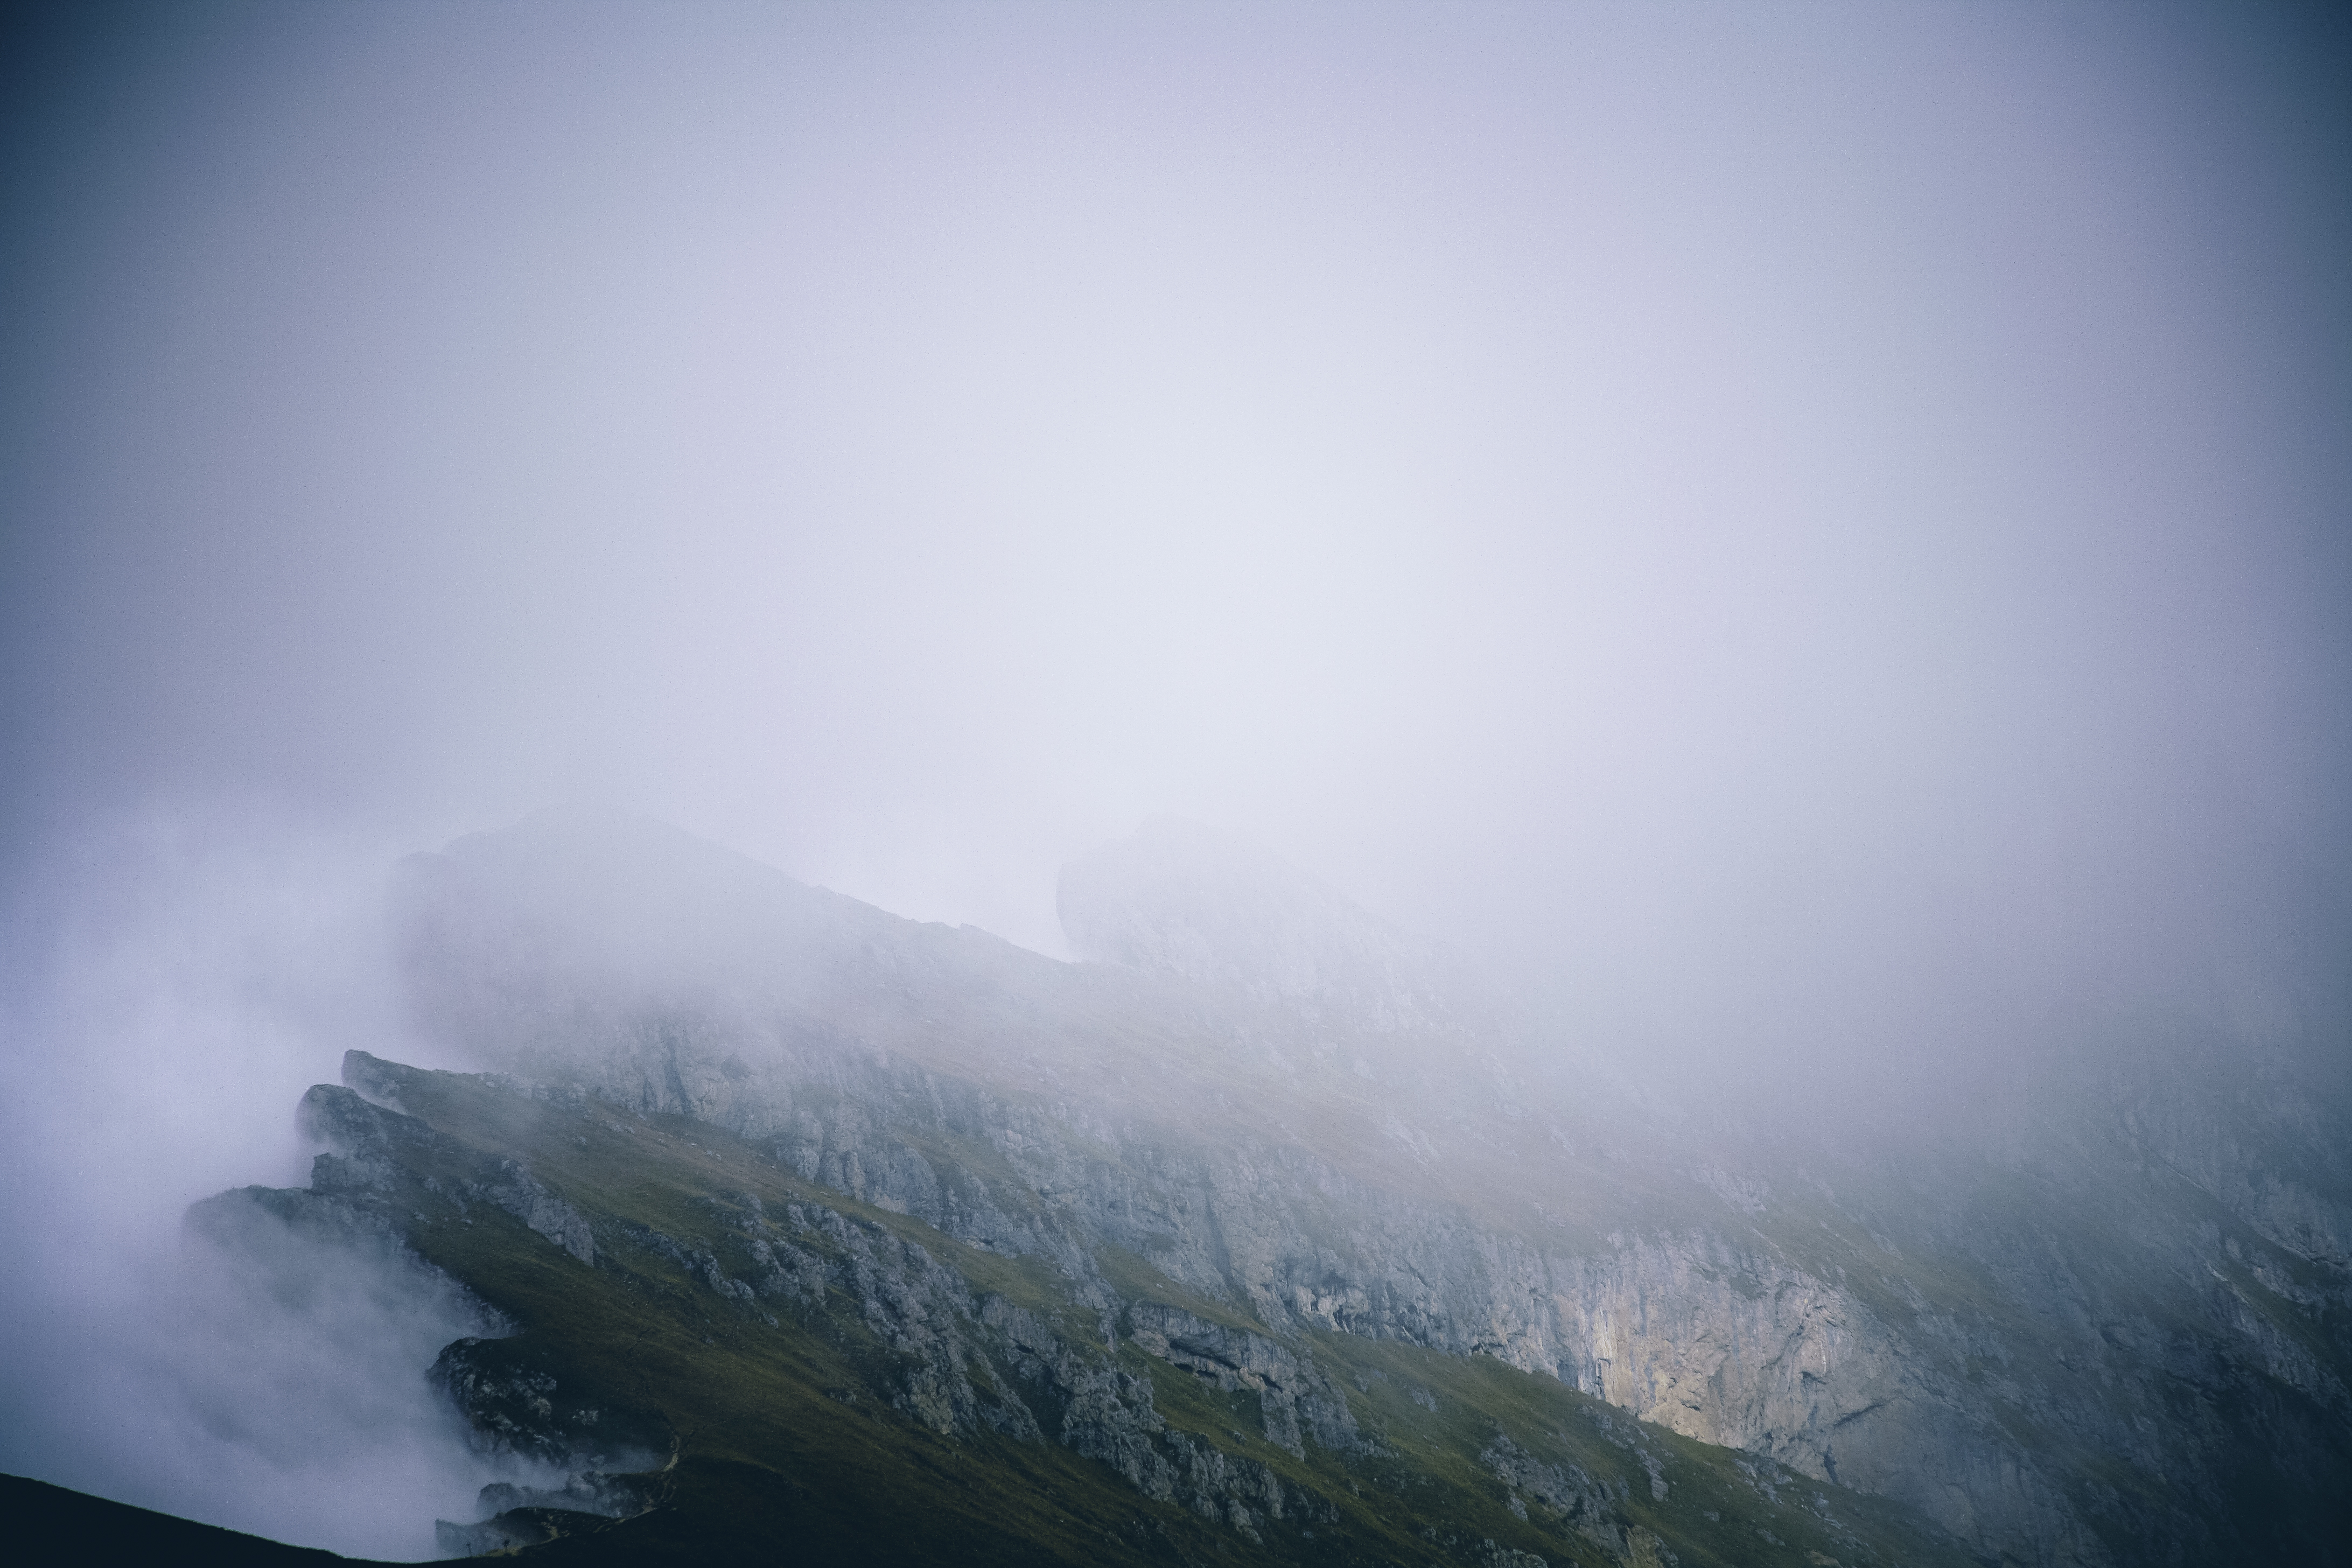
landscape, nature, horizon, mountain, cloud, sky, fog, mist, sunlight, morning, atmosphere, mountain range, weather, haze, mountains, landform, atmospheric phenomenon, atmosphere of earth, mountainous landforms